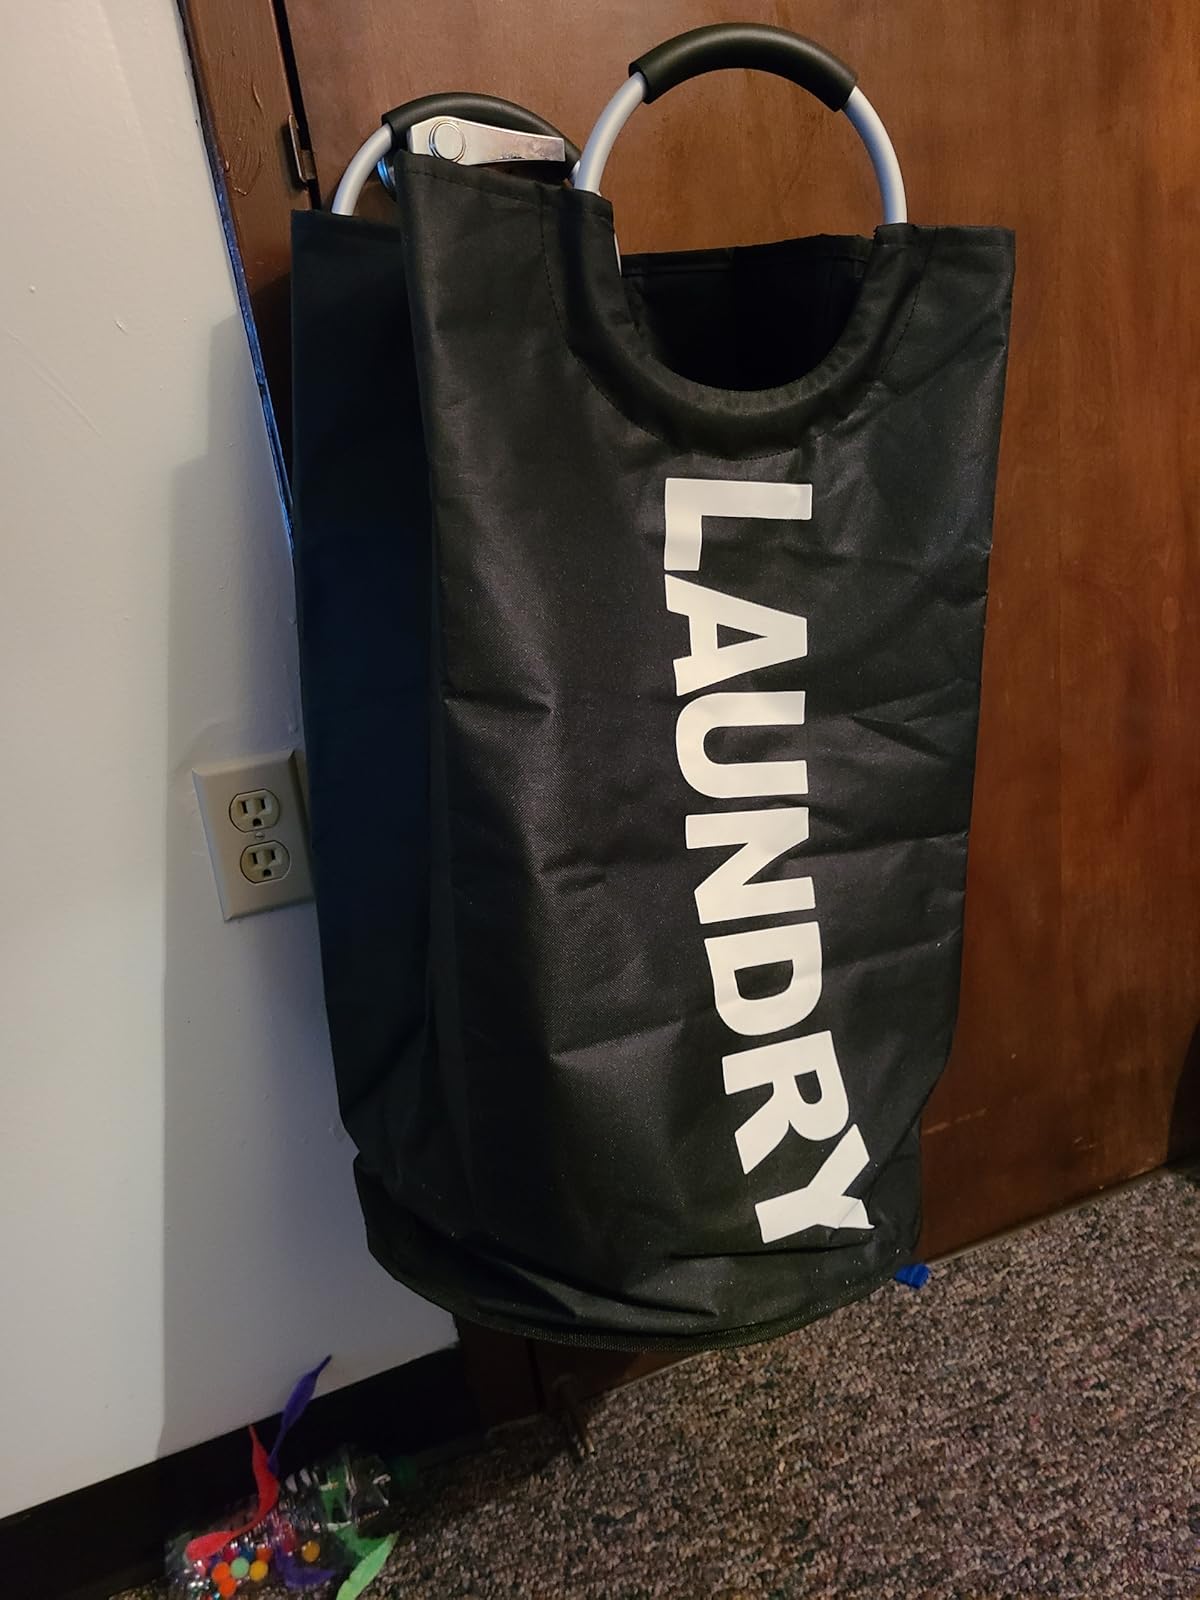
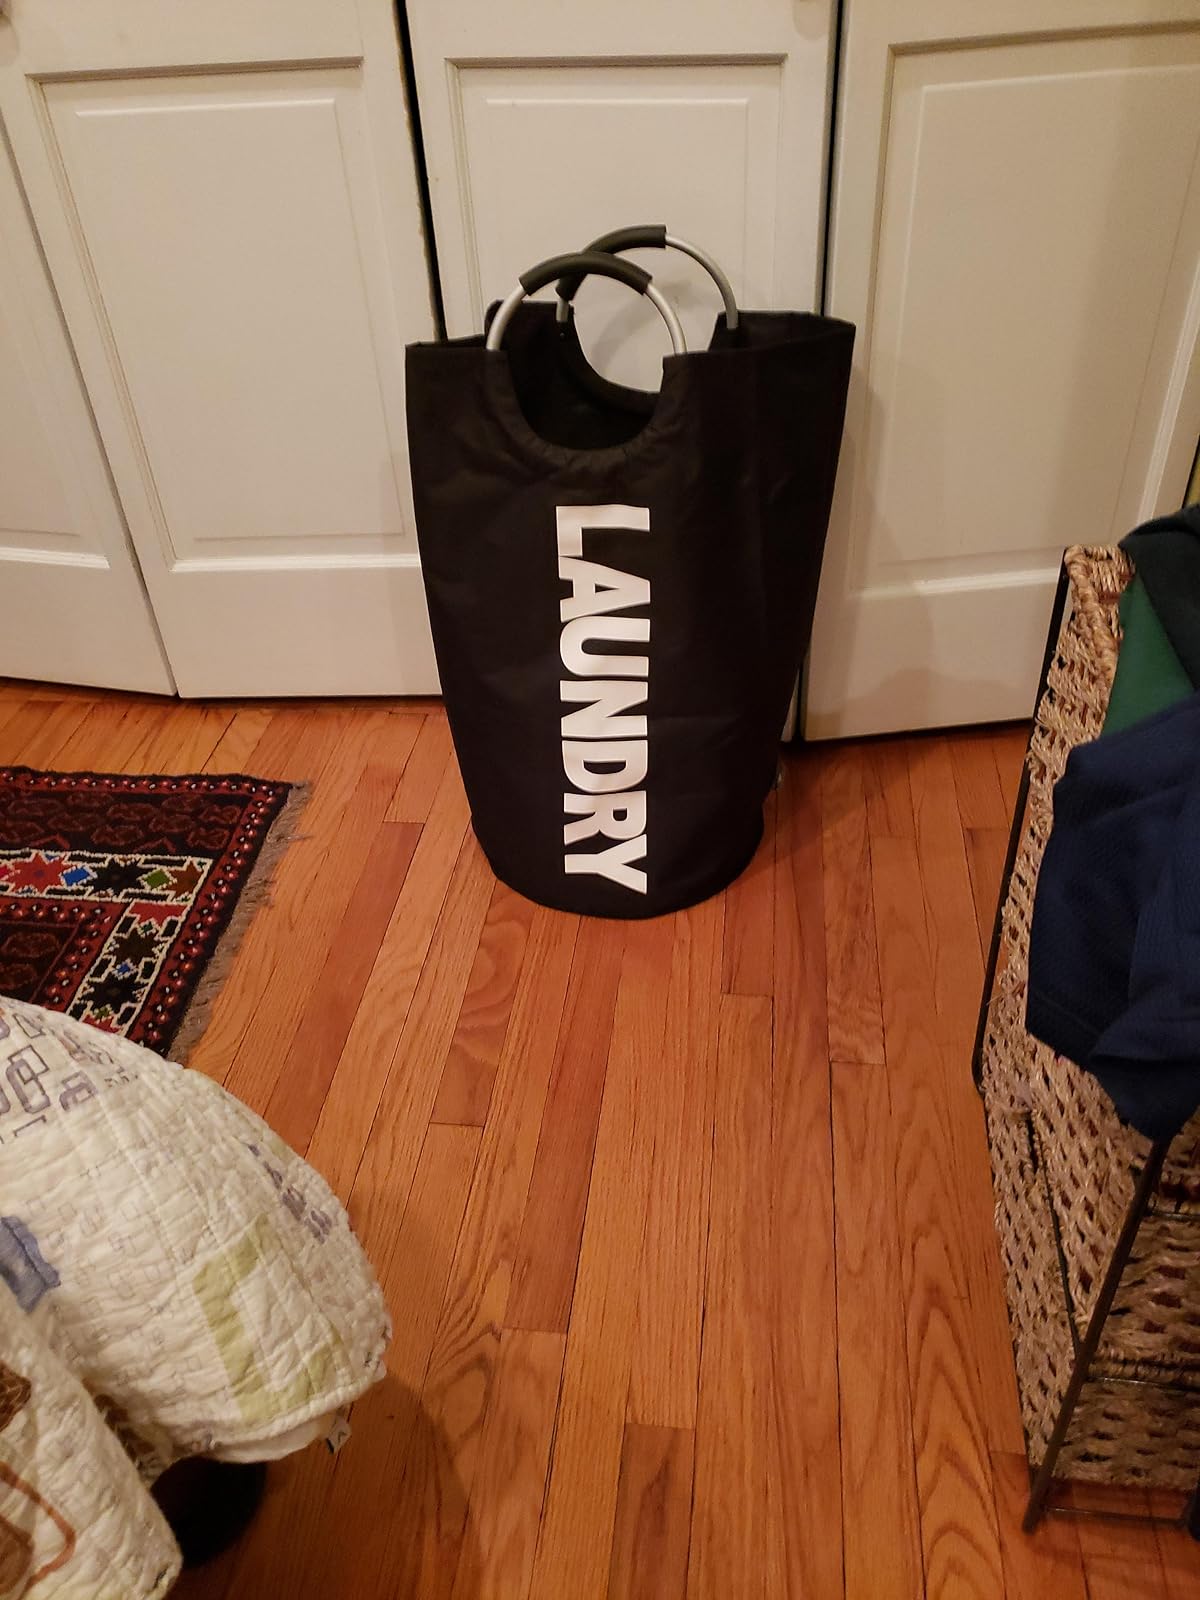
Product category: items_hamper
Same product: yes